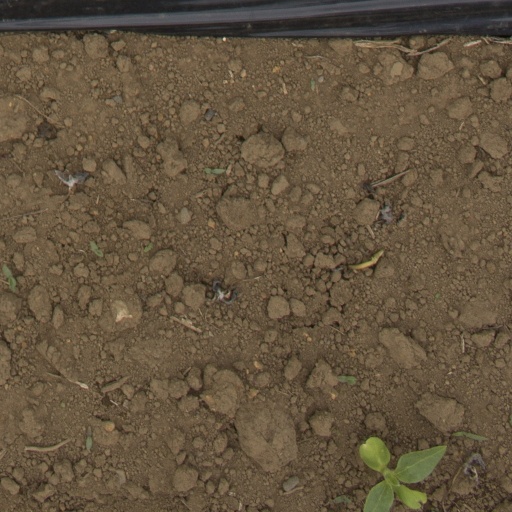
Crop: Jerusalem artichoke